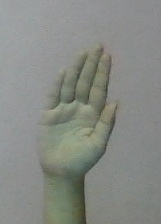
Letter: seen